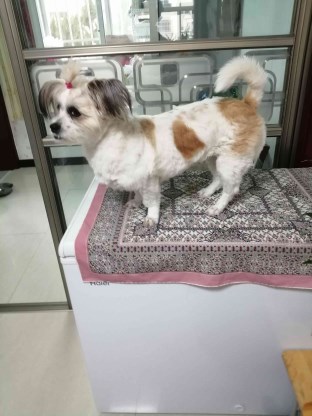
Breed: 3336-n000121-chinese_rural_dog